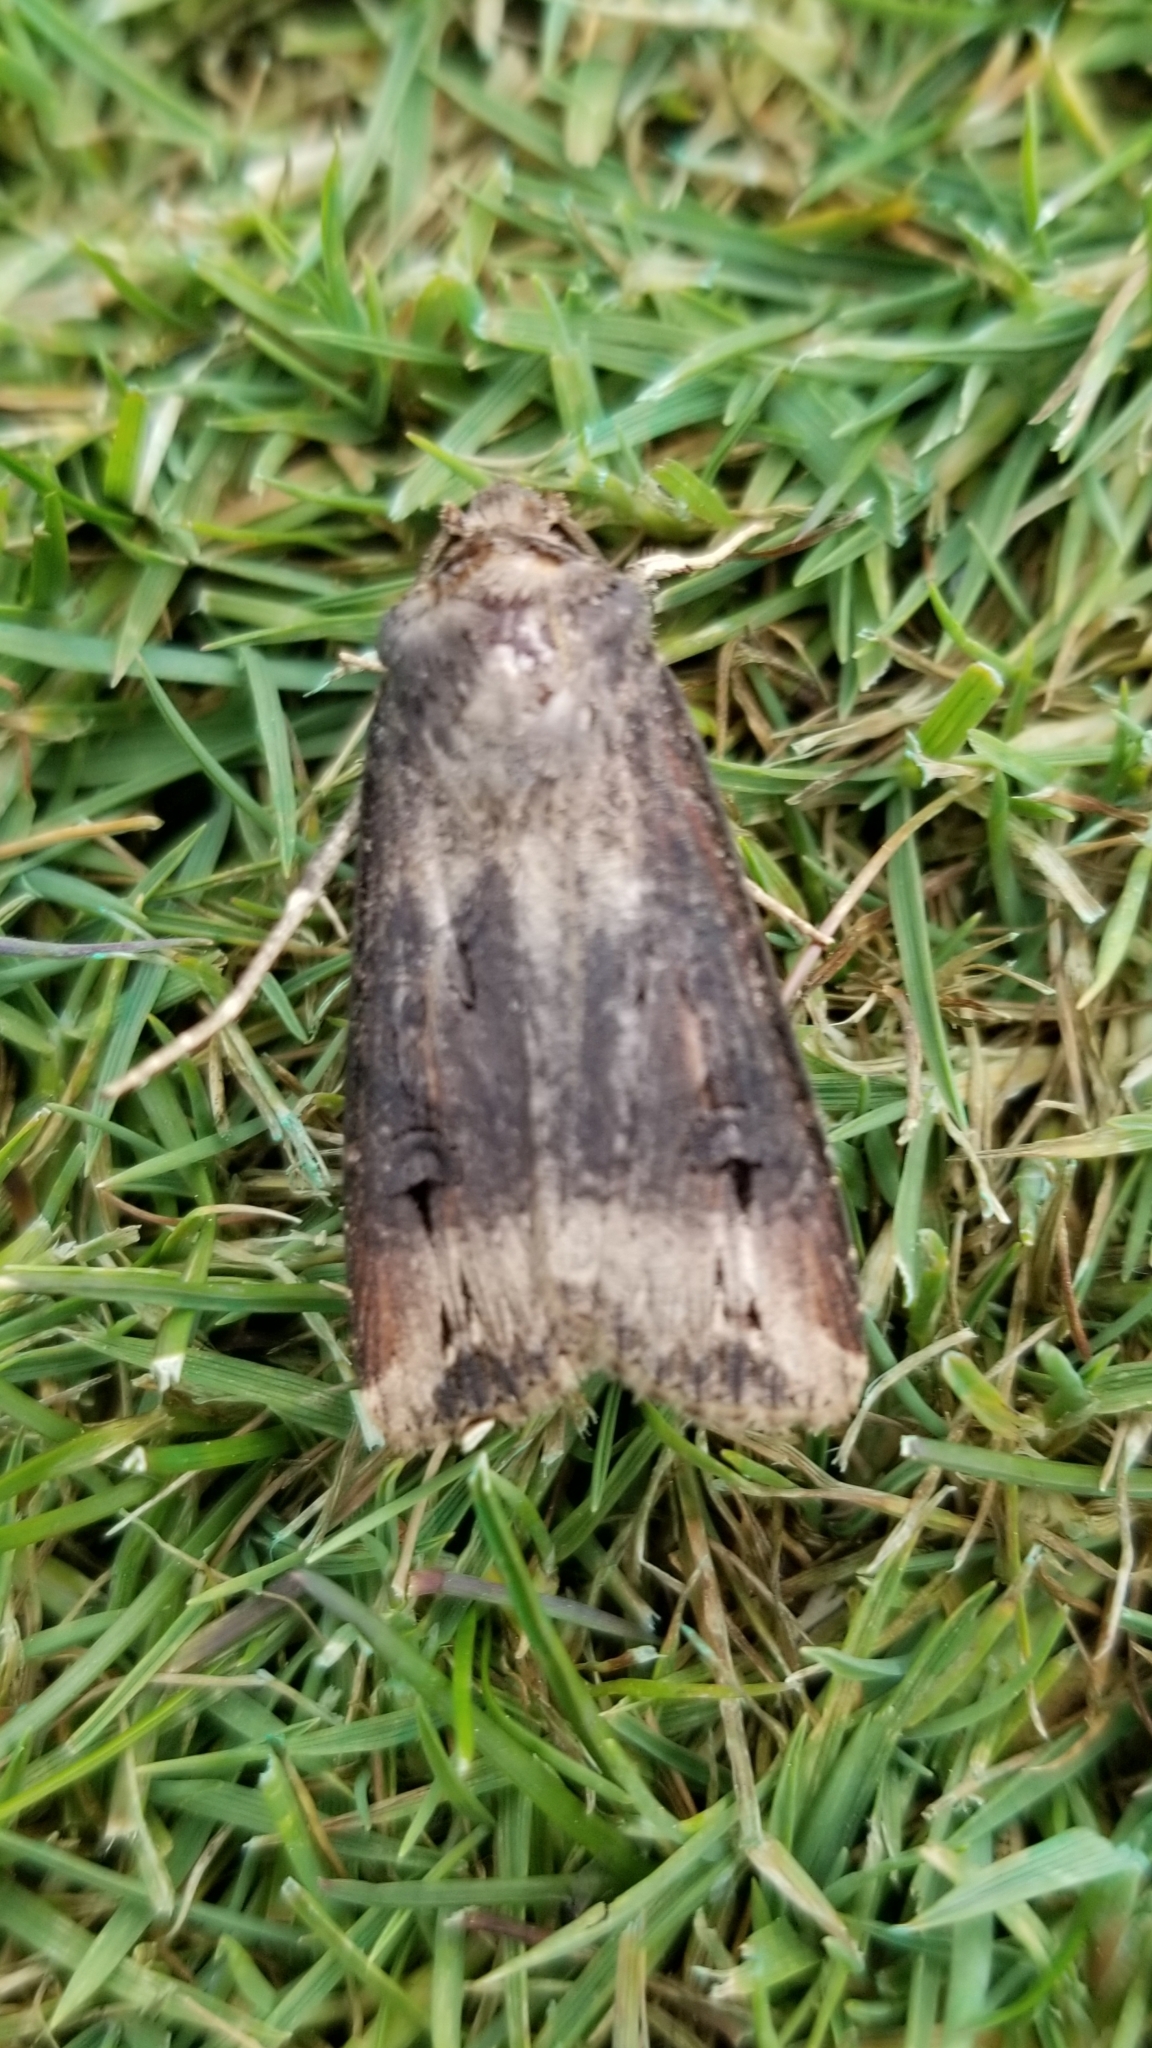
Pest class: cutworms